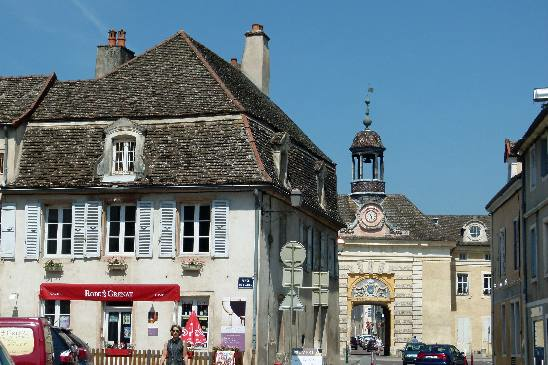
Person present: No